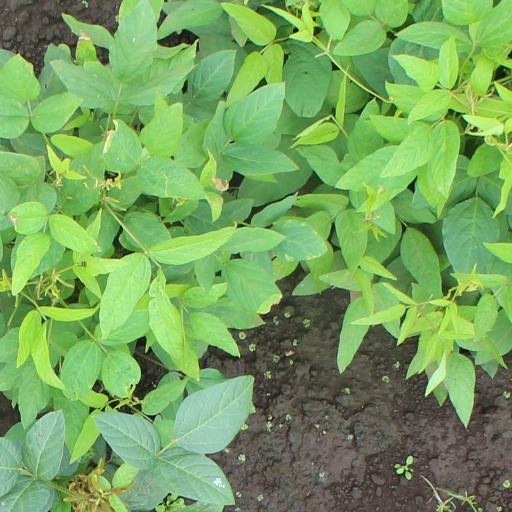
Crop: soybean